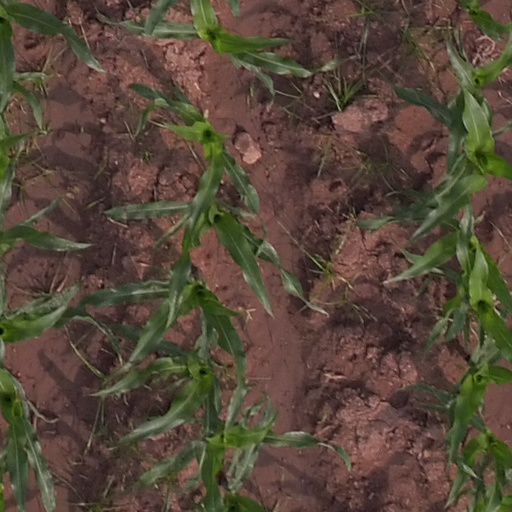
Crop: maize; corn